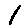
Label: 1